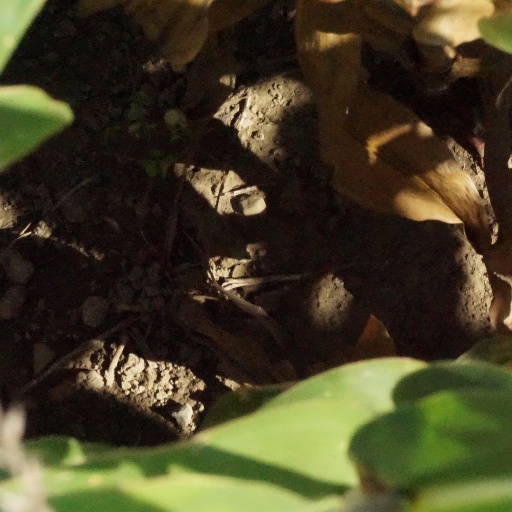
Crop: maize; corn